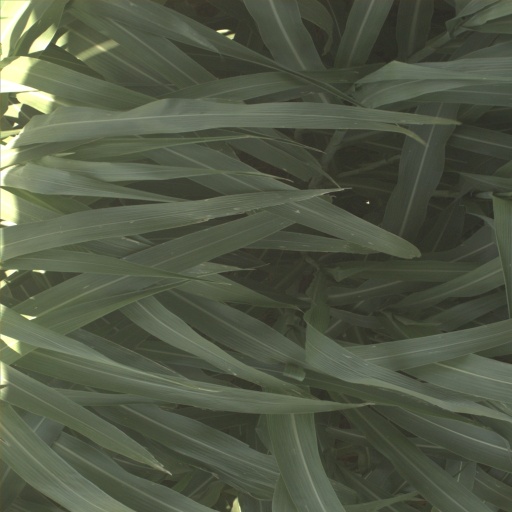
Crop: sorghum